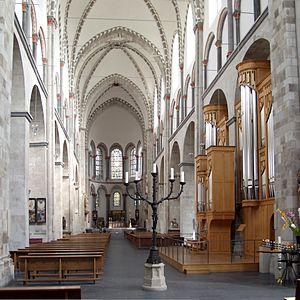
fr:Basilique Saint-Cunibert de Cologne, Vue de la nef en direction de l'est.
La basilique Saint-Cunibert est une église de la ville de Cologne en Allemagne. Elle est la plus récente des douze basiliques romanes de la ville. Elle a été consacrée en 1247 soit un an avant le début des travaux de la cathédrale.